Oltrarno

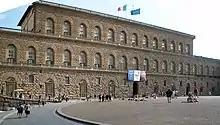
Palazzo Pitti

The Oltrarno ("beyond the Arno") is a district of Florence, Italy. It is located south of the River Arno. It contains part of the historic centre of Florence and many notable sites such as the church Santo Spirito di Firenze, Palazzo Pitti, Belvedere, and Piazzale Michelangelo.